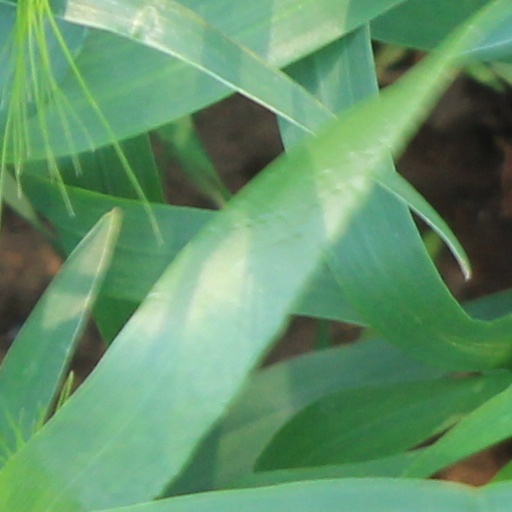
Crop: wheat